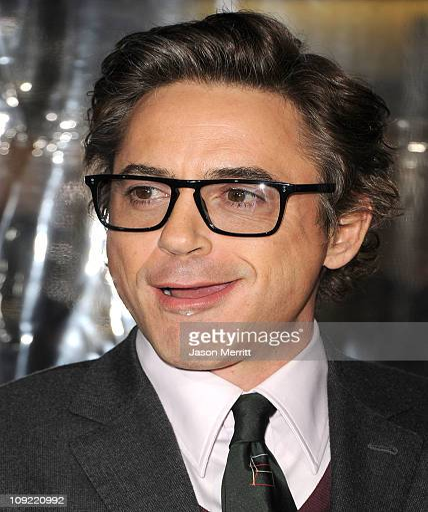
actor arrives at the premiere